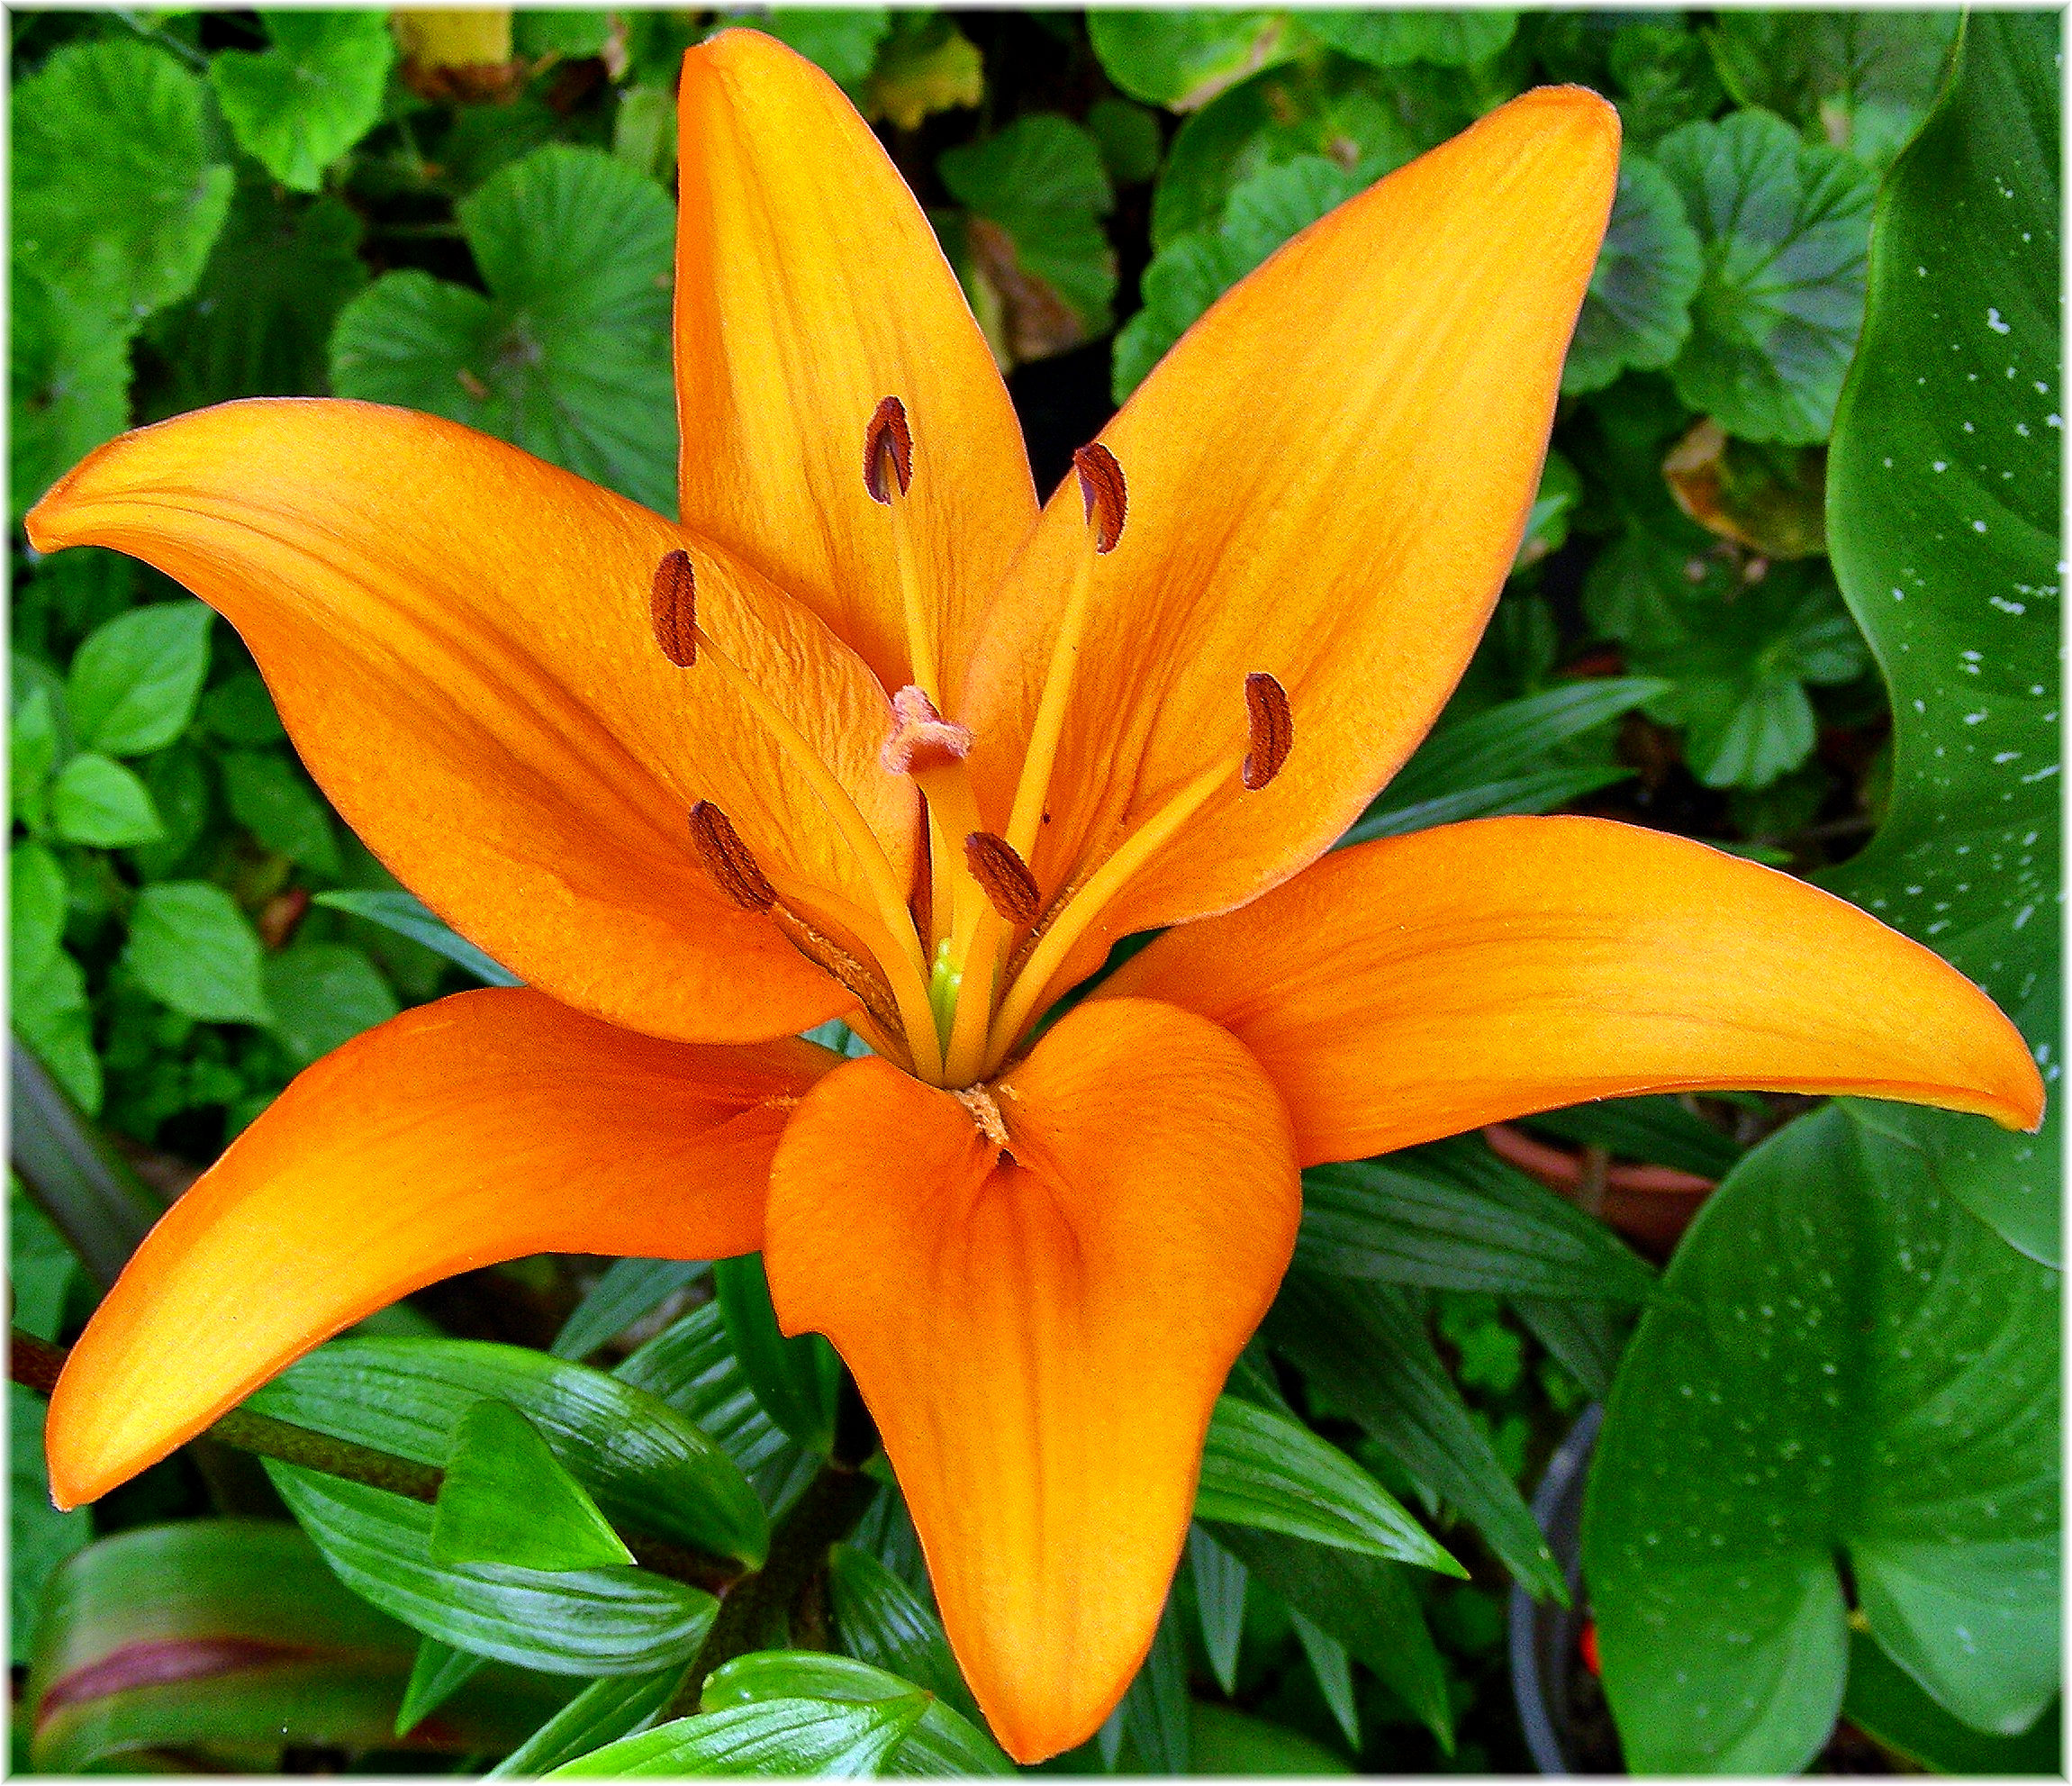
nature, plant, flower, petal, macro, botany, yellow, flora, flowers, flor, naturaleza, flores, natureza, natur, lily, daylily, fror, frores, flowering plant, orange lily, land plant